Ranger Battalion GSV

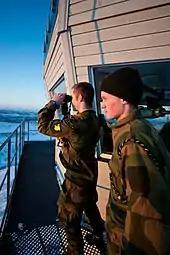
Conscripts working at a border outpost

In addition to the border stations, some soldiers also staff the checkpoint at Storskog, the only legal crossing point between Norway and Russia. The checkpoint is also staffed by the Finnmark Police District, the Norwegian Customs Service, and the Norwegian Border Commission.